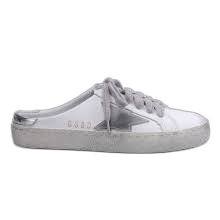
Waste category: shoes